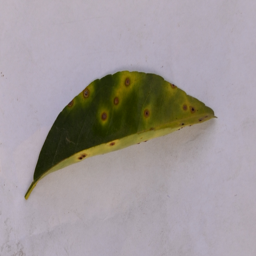
Plant part: leaf
Disease: canker